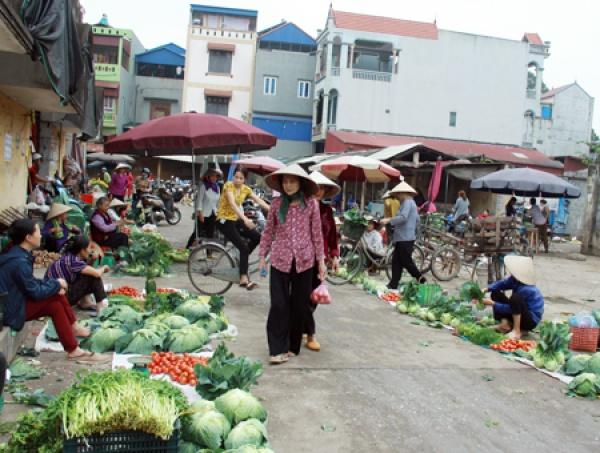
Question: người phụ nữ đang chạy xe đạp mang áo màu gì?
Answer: mang áo màu vàng